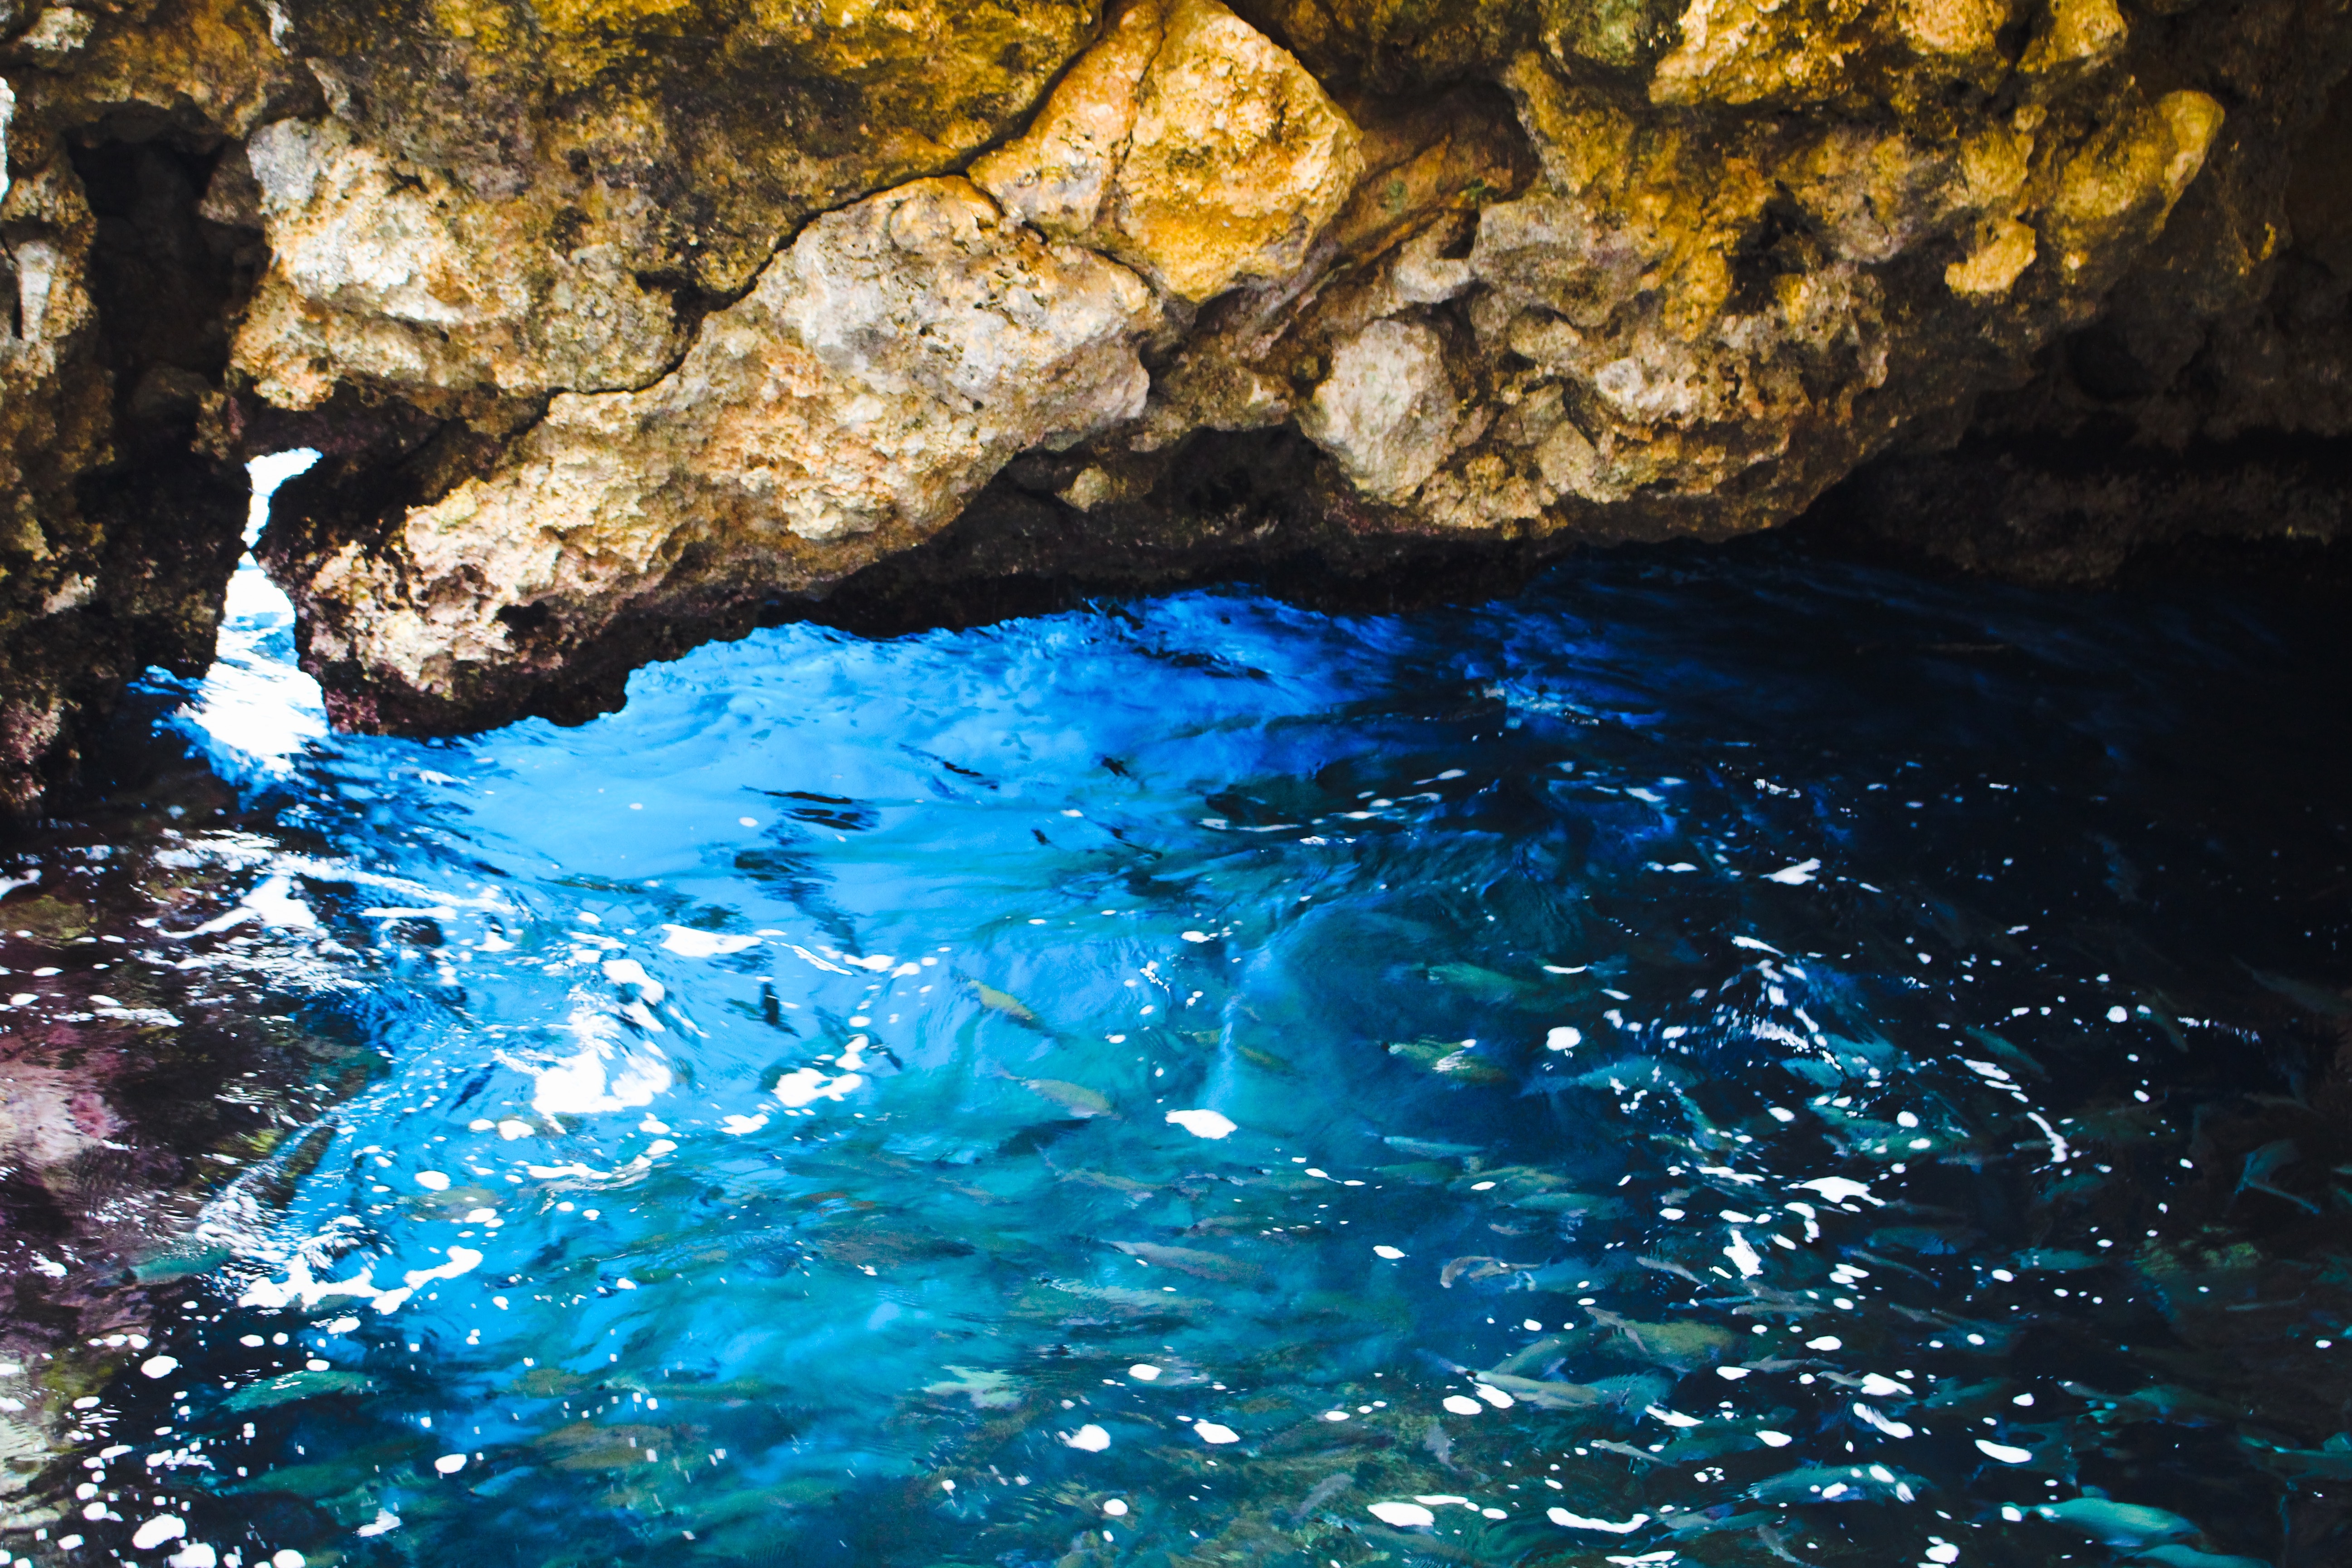
sea, water, nature, formation, cave, reflection, blue, greece, waters, booked, corfu, landform, sea cave, kerkira, geographical feature, marine biology